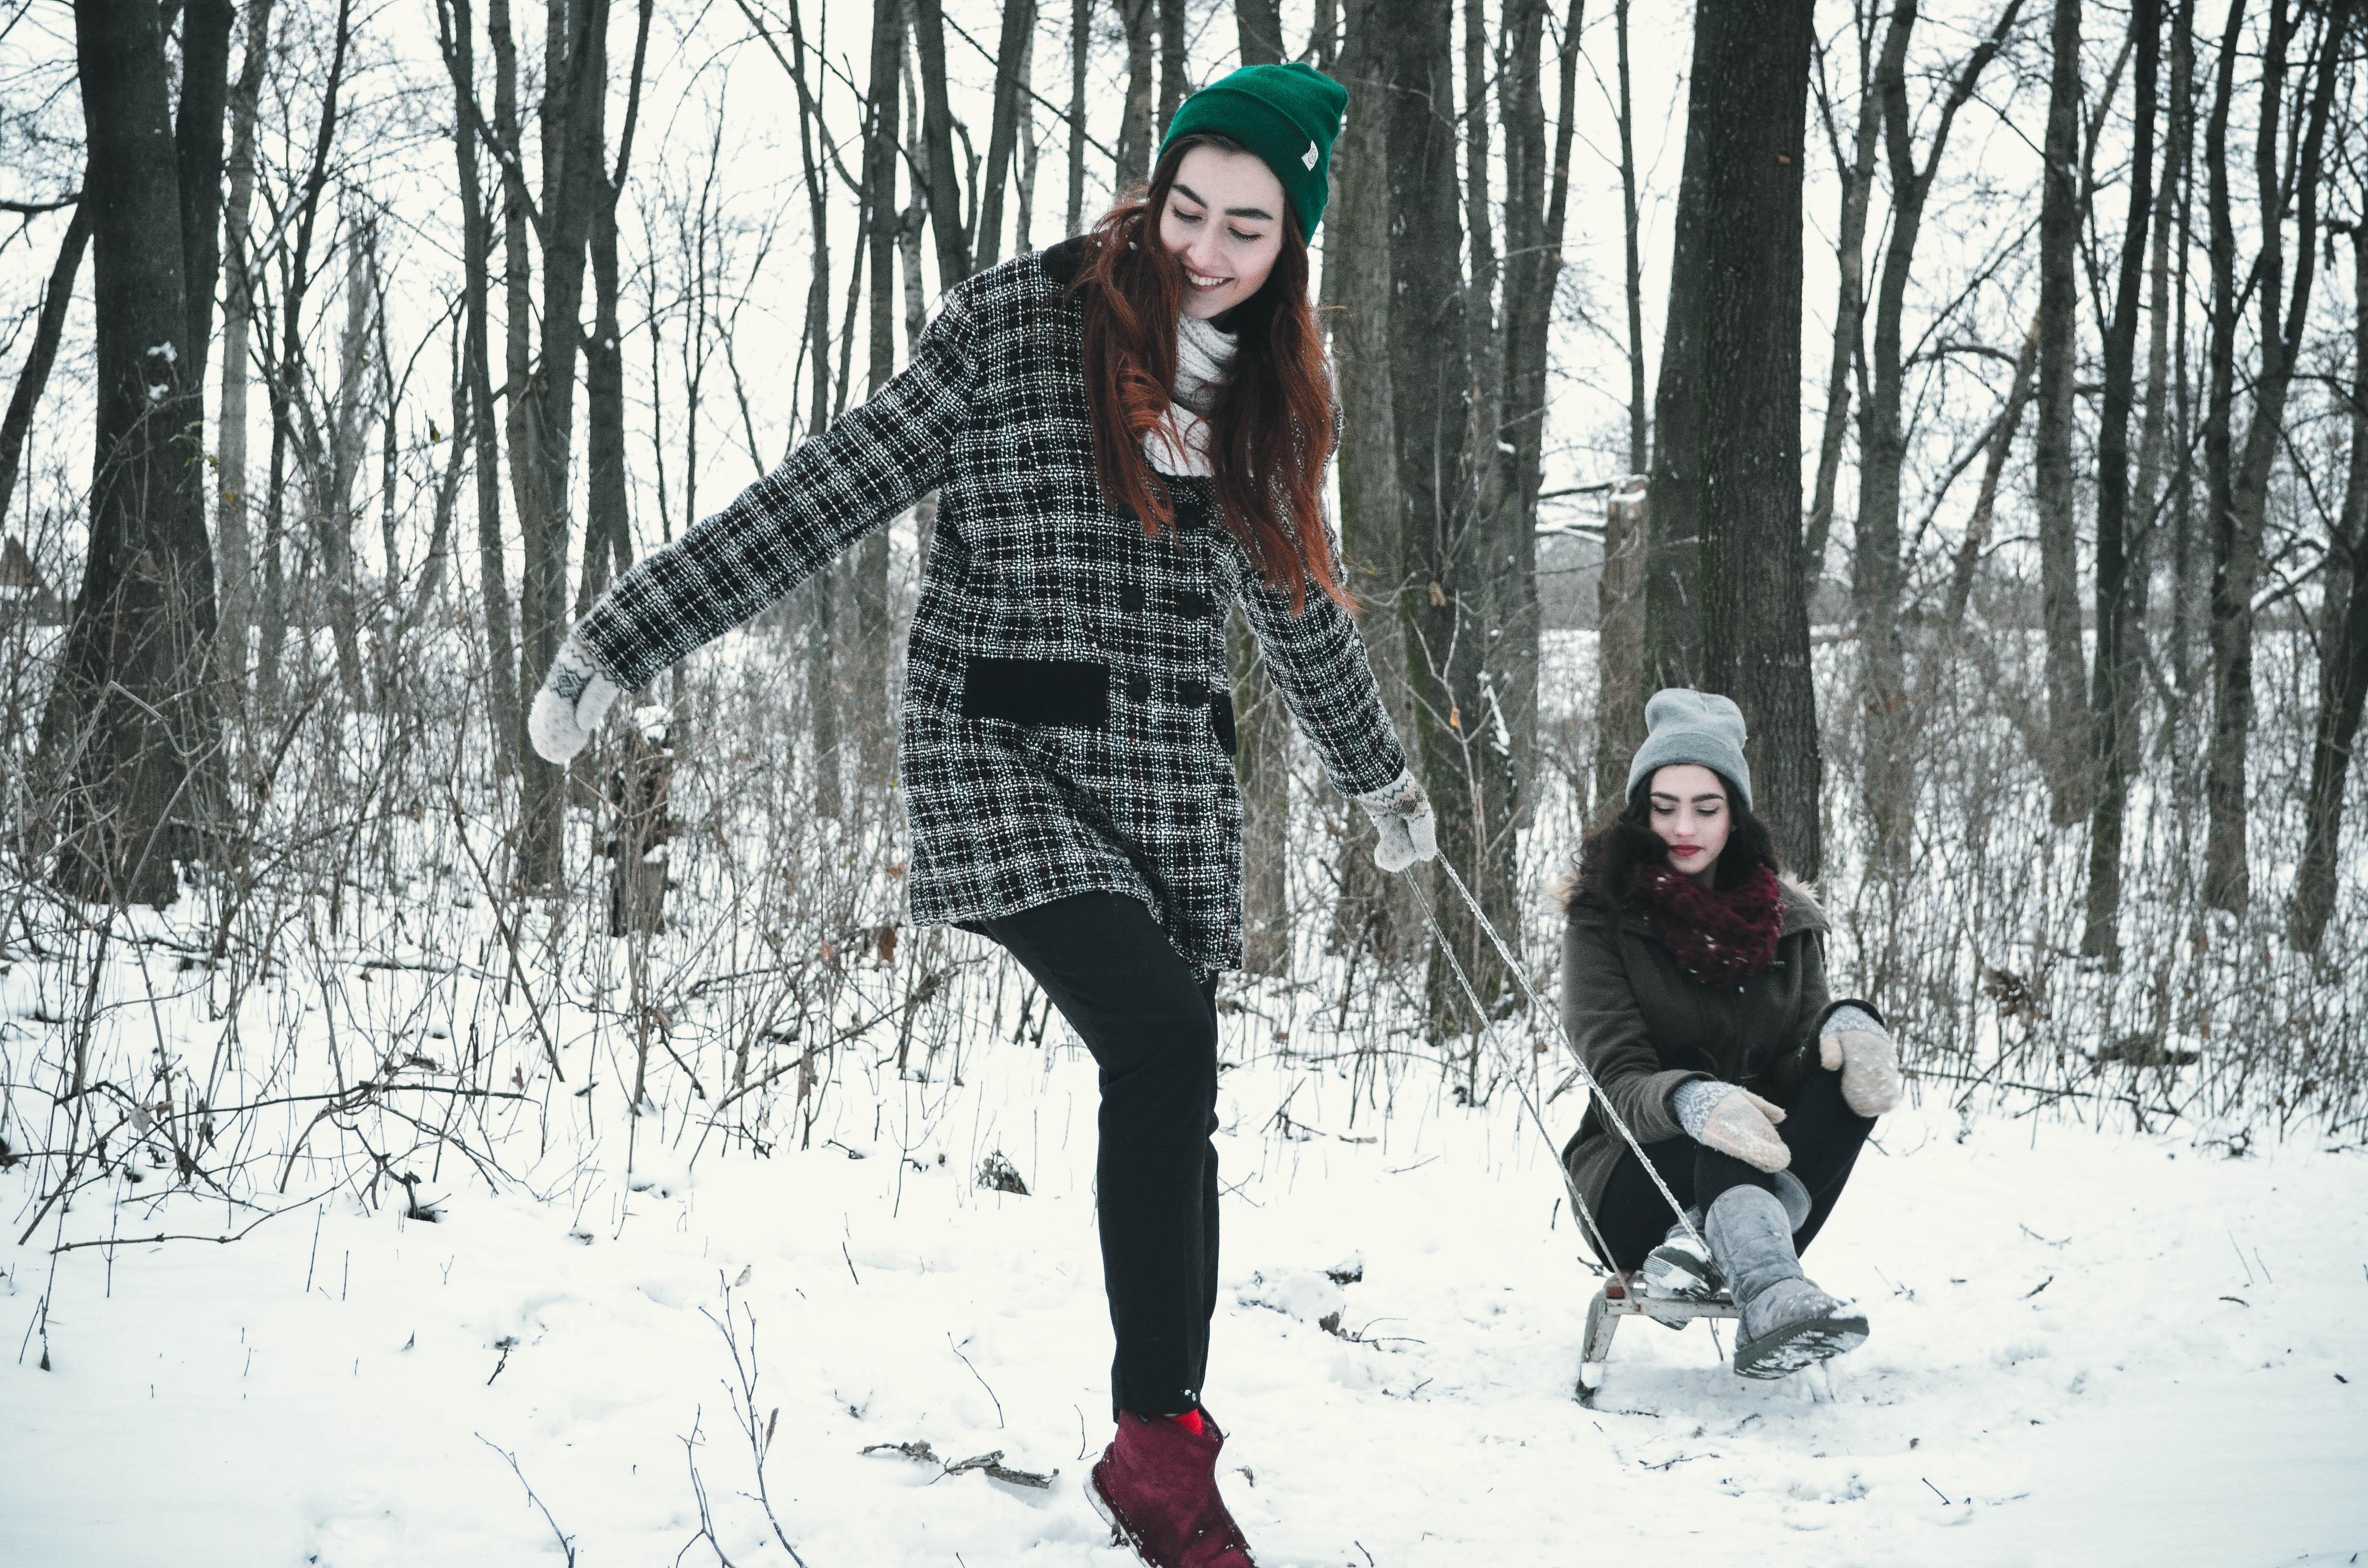
person, snow, winter, girl, woman, view, portrait, model, young, magazine, weather, snowshoe, season, girls, footwear, beauty, beautiful, partly cloudy, light background